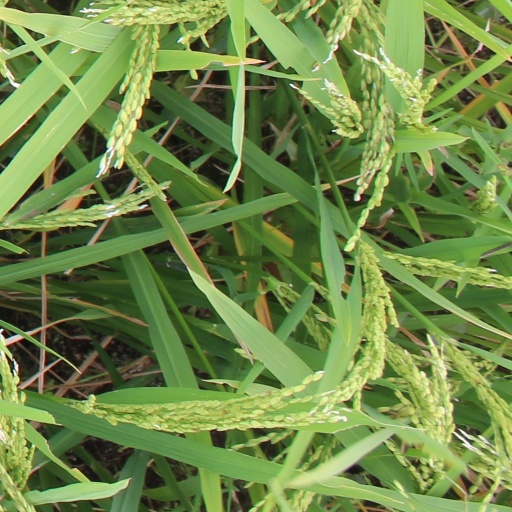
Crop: rice